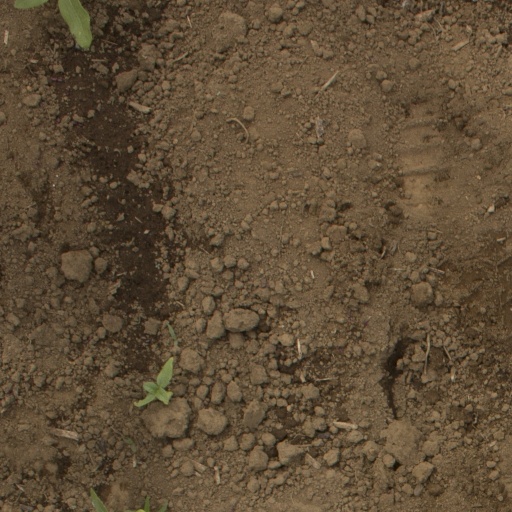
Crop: Jerusalem artichoke